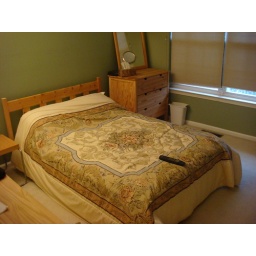
Double bed with dresser/mirror in guest bedroom